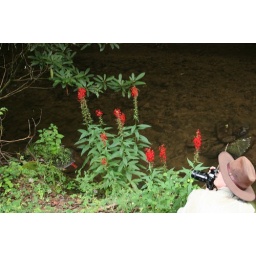
Bright red flowers beside Gatlinburg trail, Great Smoky Mountains, Tennessee &lt;i&gt;Lobelia cardinalis&lt;/i&gt; CARDINAL FLOWER &lt;b&gt;Campanulaceae&lt;/b&gt;